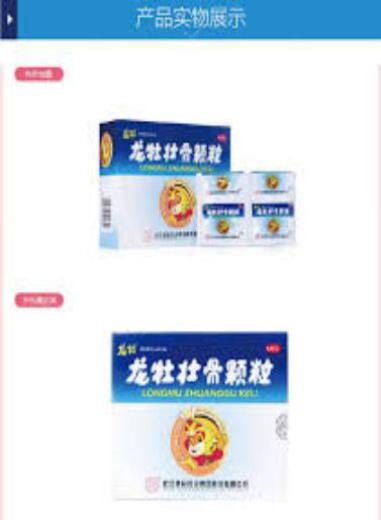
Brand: longmu-2
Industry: Medical